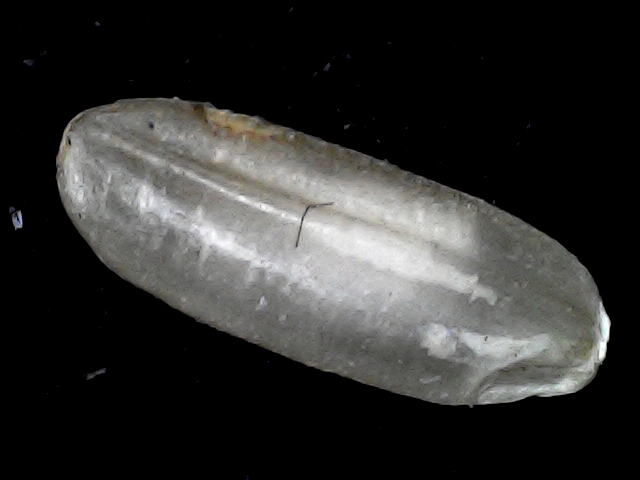
Rice variety: BD72